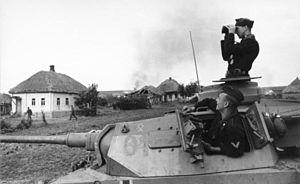
La 14ᵉ Panzerdivision était une division blindée de la Wehrmacht durant la Seconde Guerre mondiale.